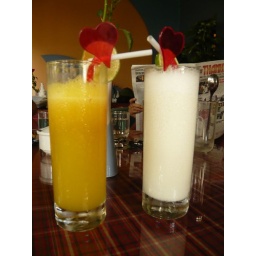
My glass is in orange. It's so cute. That's why the white one tried to move closer :p